Camden, New Jersey

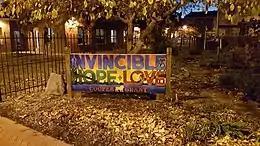
"A City Invincible" sign, the city's official tagline, near Camden's Cooper Grant neighborhood

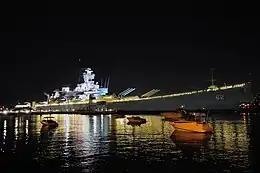
The Battleship "USS New Jersey" on the Camden waterfront in 2010

Camden's role as an industrial city gave rise to distinct neighborhoods and cultural groups that have affected the growth and decline of the city over the course of the 20th century. Camden is also home to historic landmarks detailing its rich history in literature, music, social work and industry such as the Walt Whitman House, the Walt Whitman Cultural Arts Center, the Rutgers–Camden Center for the Arts and the Camden Children's Garden. Others include the Camden County Historical Society, which document the city and surrounding area's history. It was built in 1899 as a place for those who find anything that links to one's heritage and for other educational purposes.